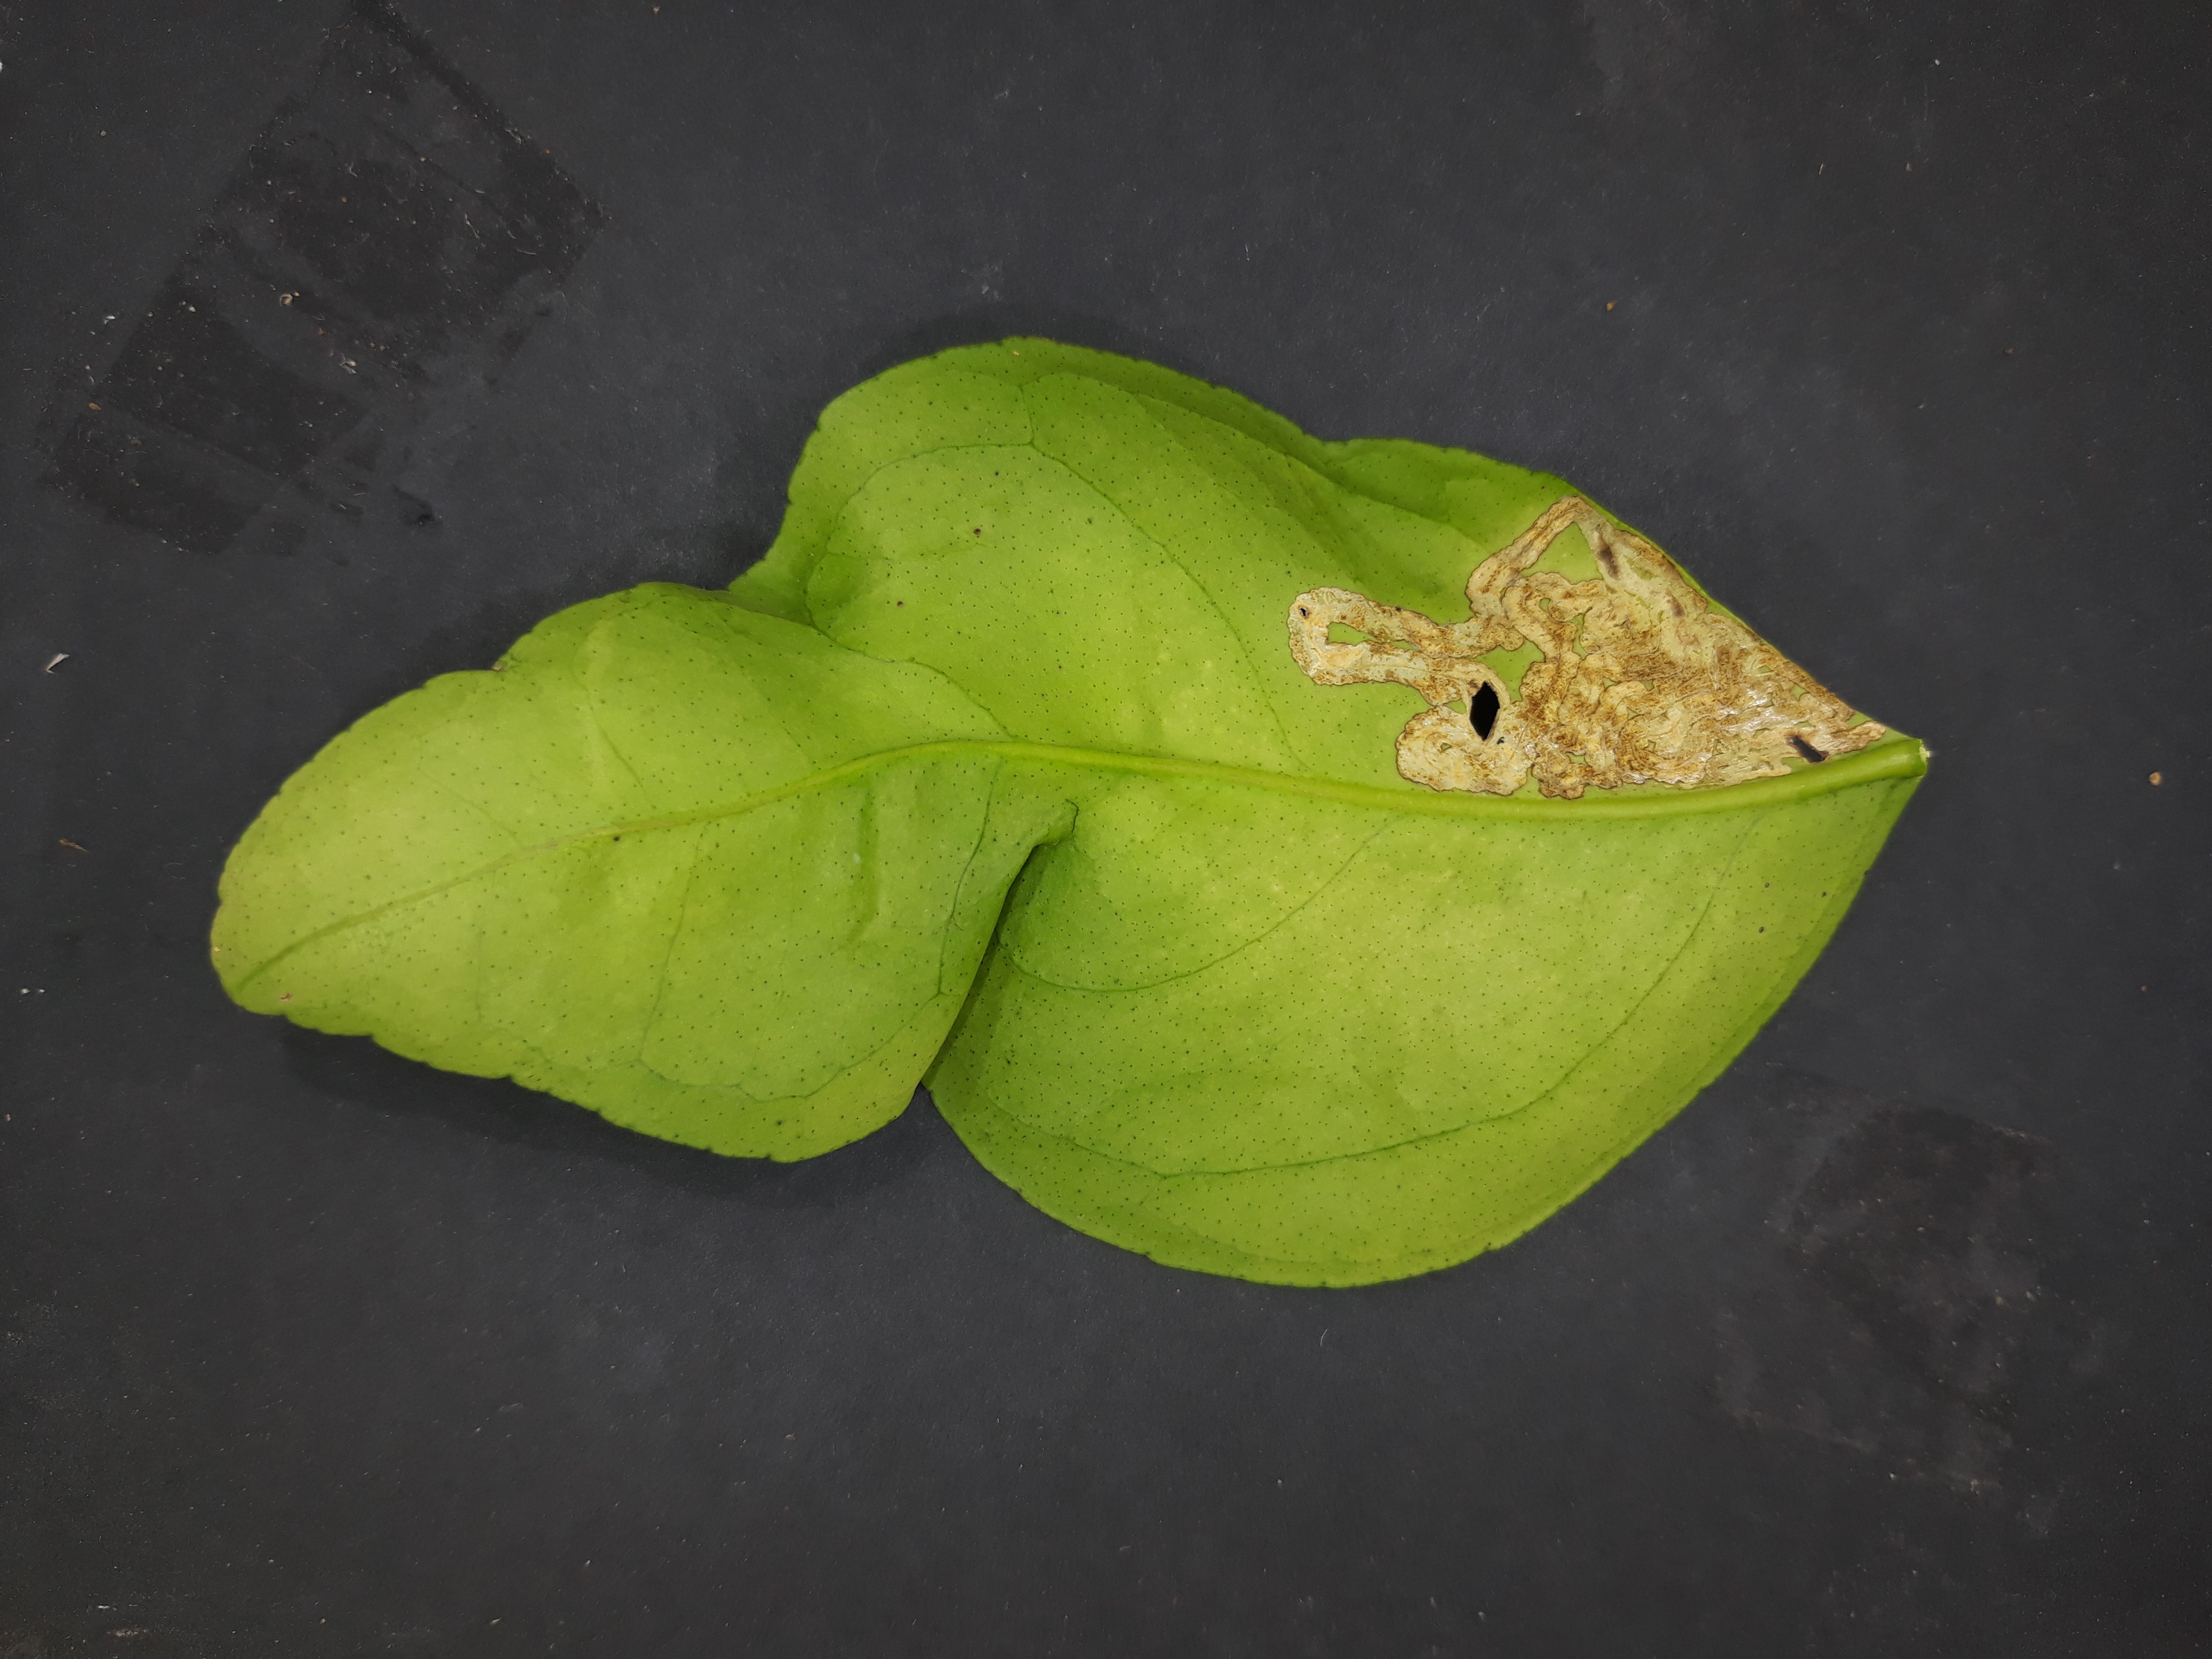
Label: Citrus_leafminer